Question: Please indicate a possible affordance area of the chair that can be used for sitting on
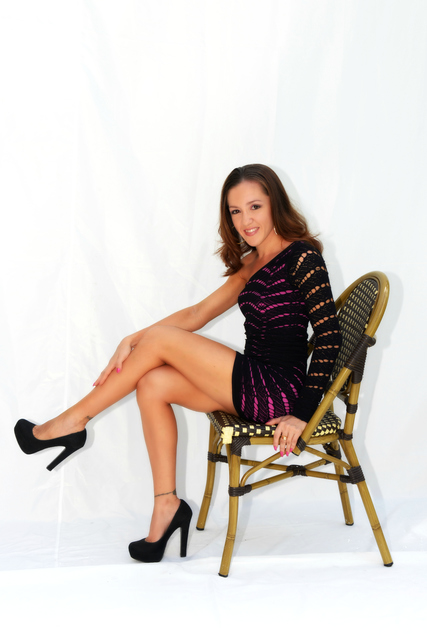
Answer: [201.513, 396.091, 341.187, 435.7]